Knotted stitch

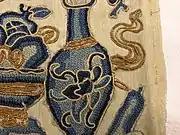
Vases in Pekin stitch, Qing dynasty (1644–1912), China

A knotted stitch, also known as knot stitch, is any embroidery technique in which the yarn or thread is knotted around itself. A knotted stitch is a type of decorative embroidery stitches which form three-dimensional knots on the surface of a textile. Common knotted stitches include French knots, coral stitch, and Pekin knot (also known as forbidden stitch, Pekin stitch, and seed stitch) which is sometimes also referred as French knot although there is a difference in techniques between these two stitches. Knotted stitches can be subdivided into individual or detached knots, continuous knotted stitches, and knotted edgings.